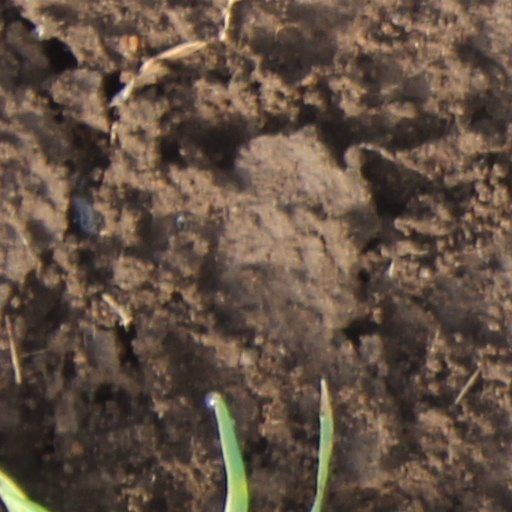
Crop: wheat